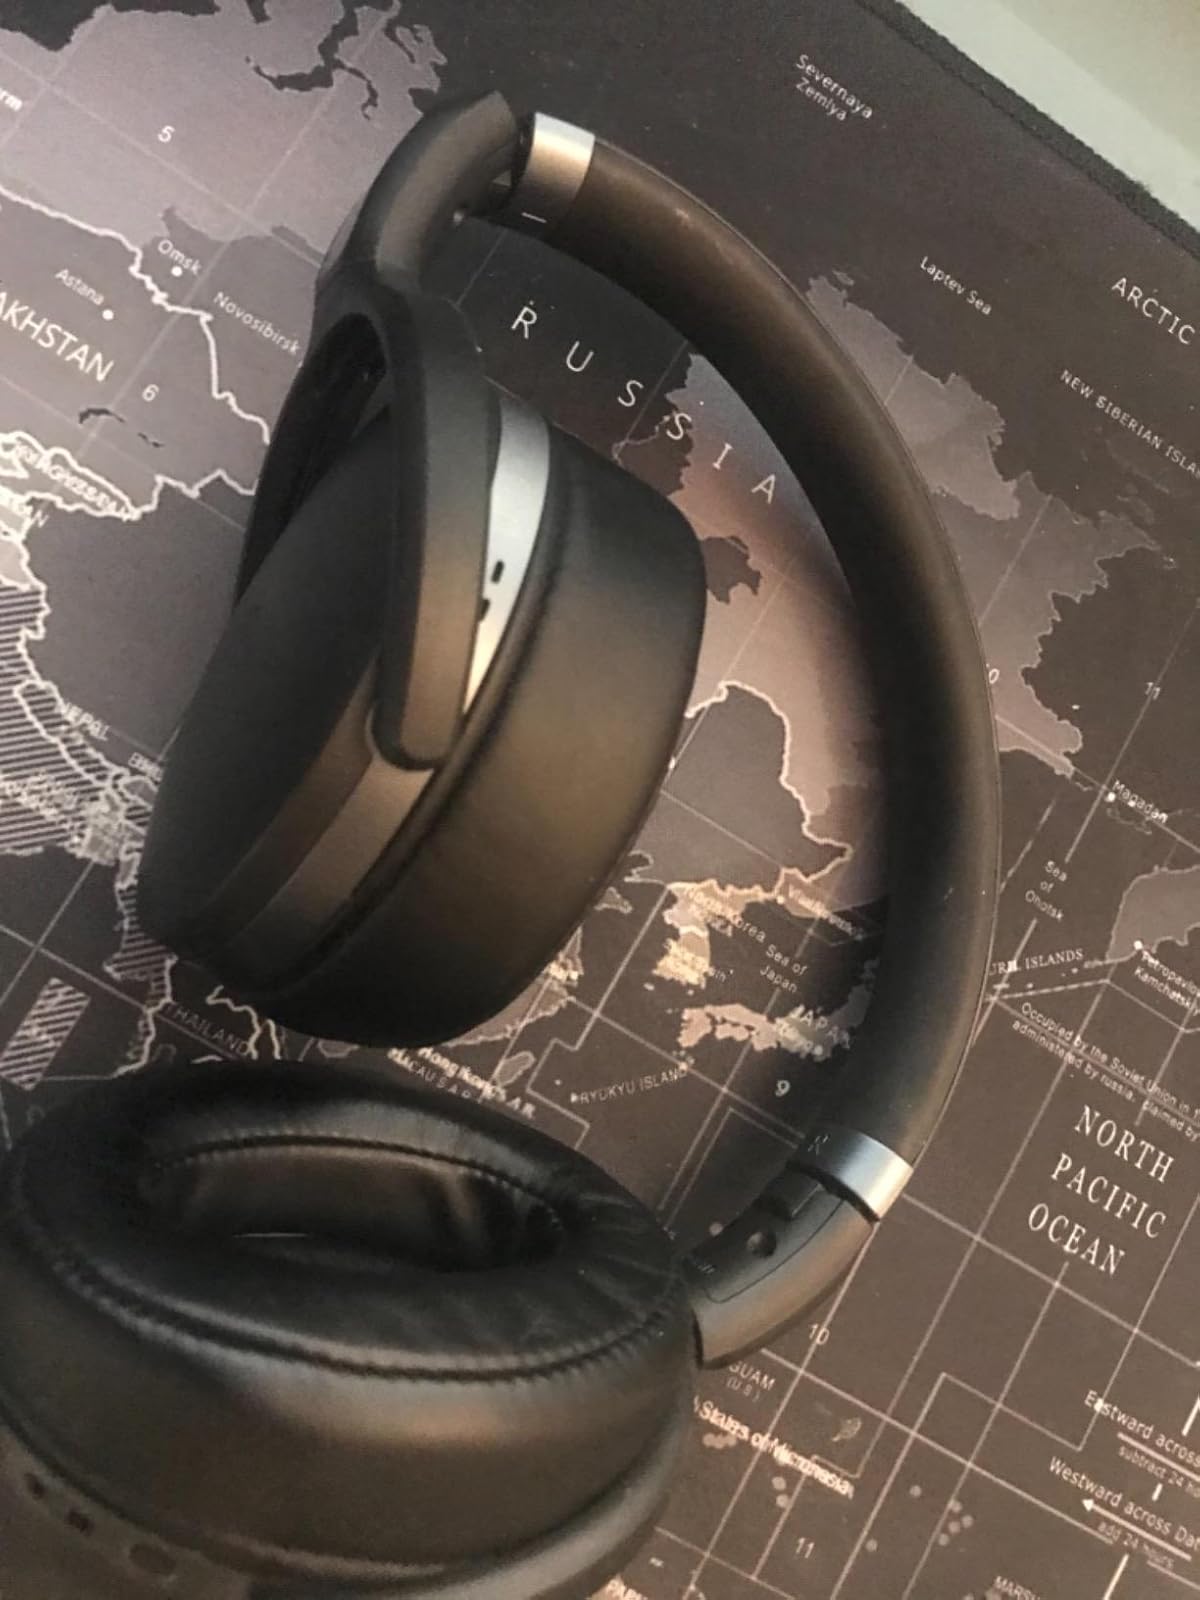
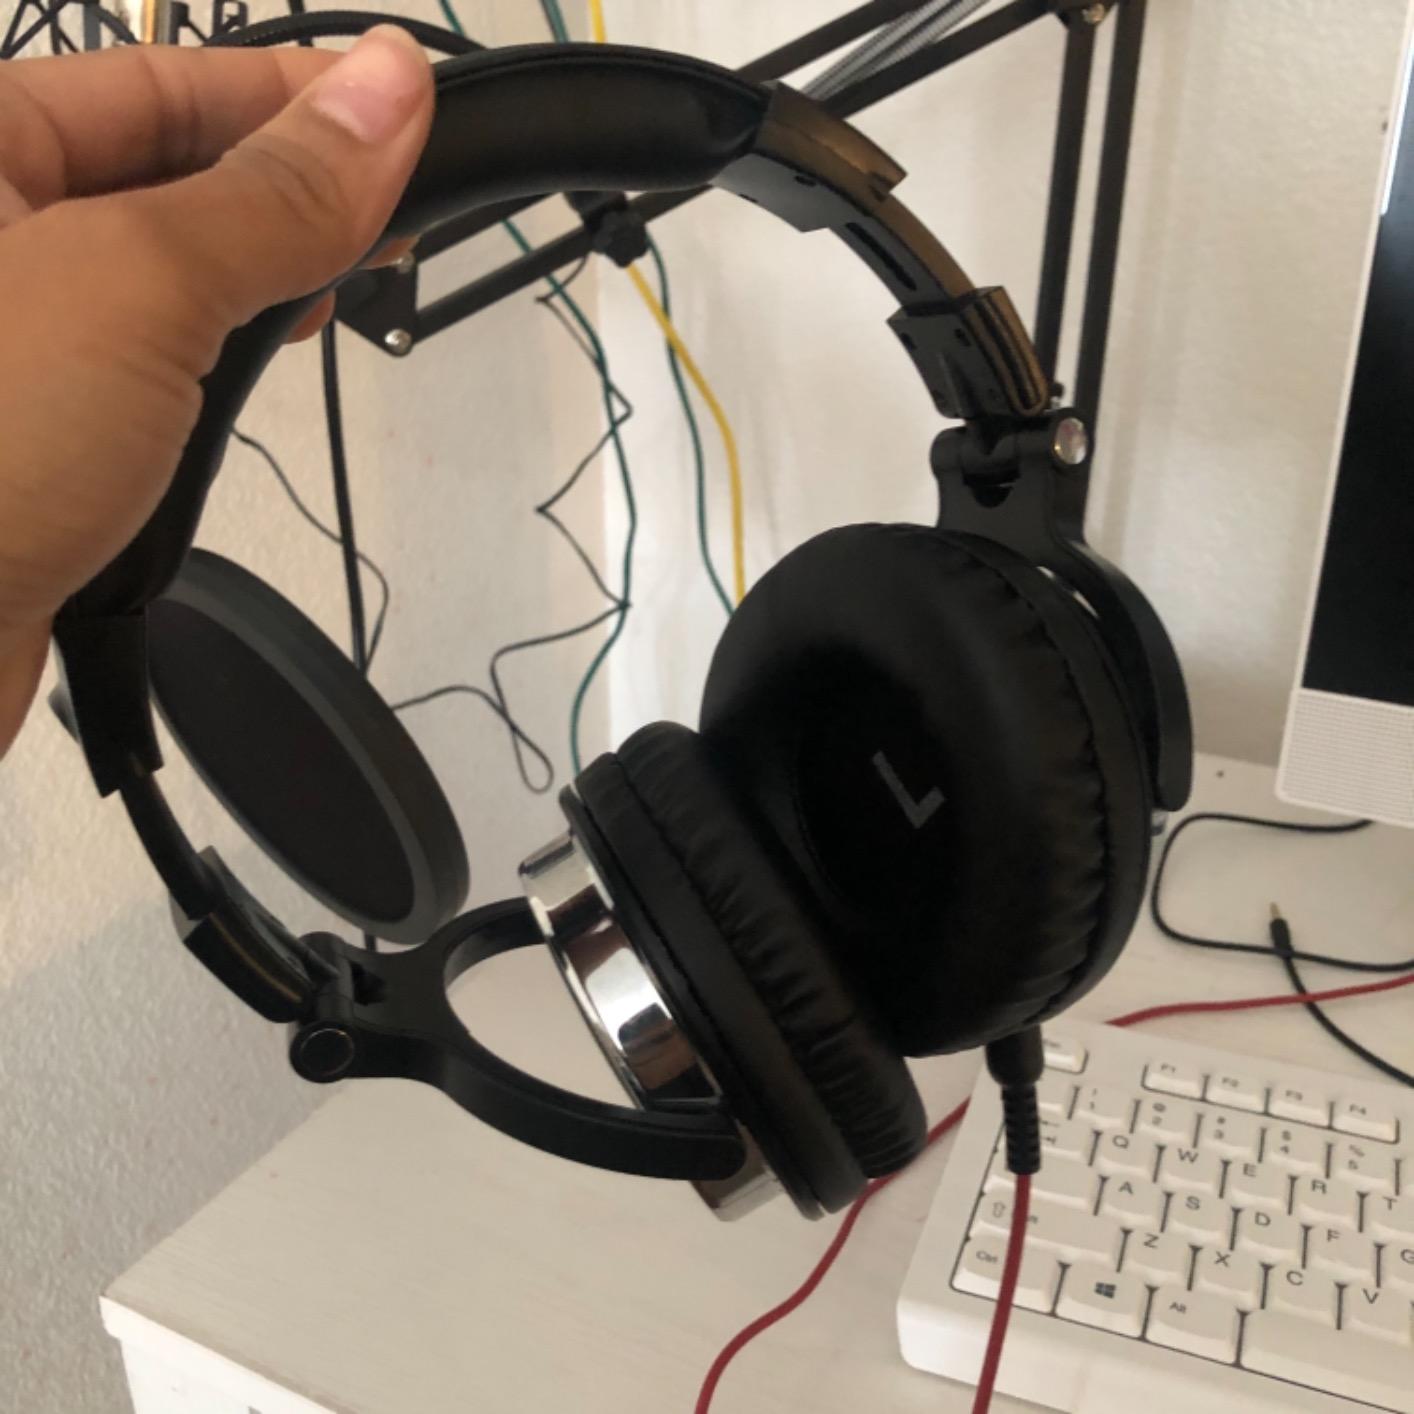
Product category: headphones
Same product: no